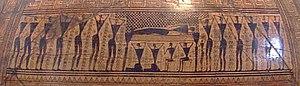
Le vase du Dípylon ou amphore du Dípylon est une amphore funéraire athénienne, prototype du style géométrique tardif, retrouvé dans la nécropole du Dipylon, dans le quartier du Céramique, et datant de 750 av. J.-C. environ.